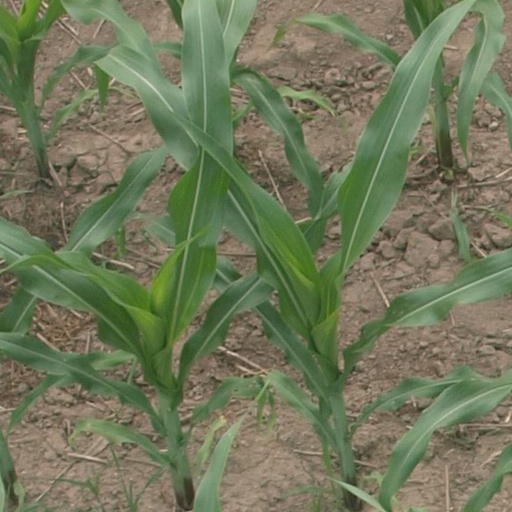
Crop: maize; corn